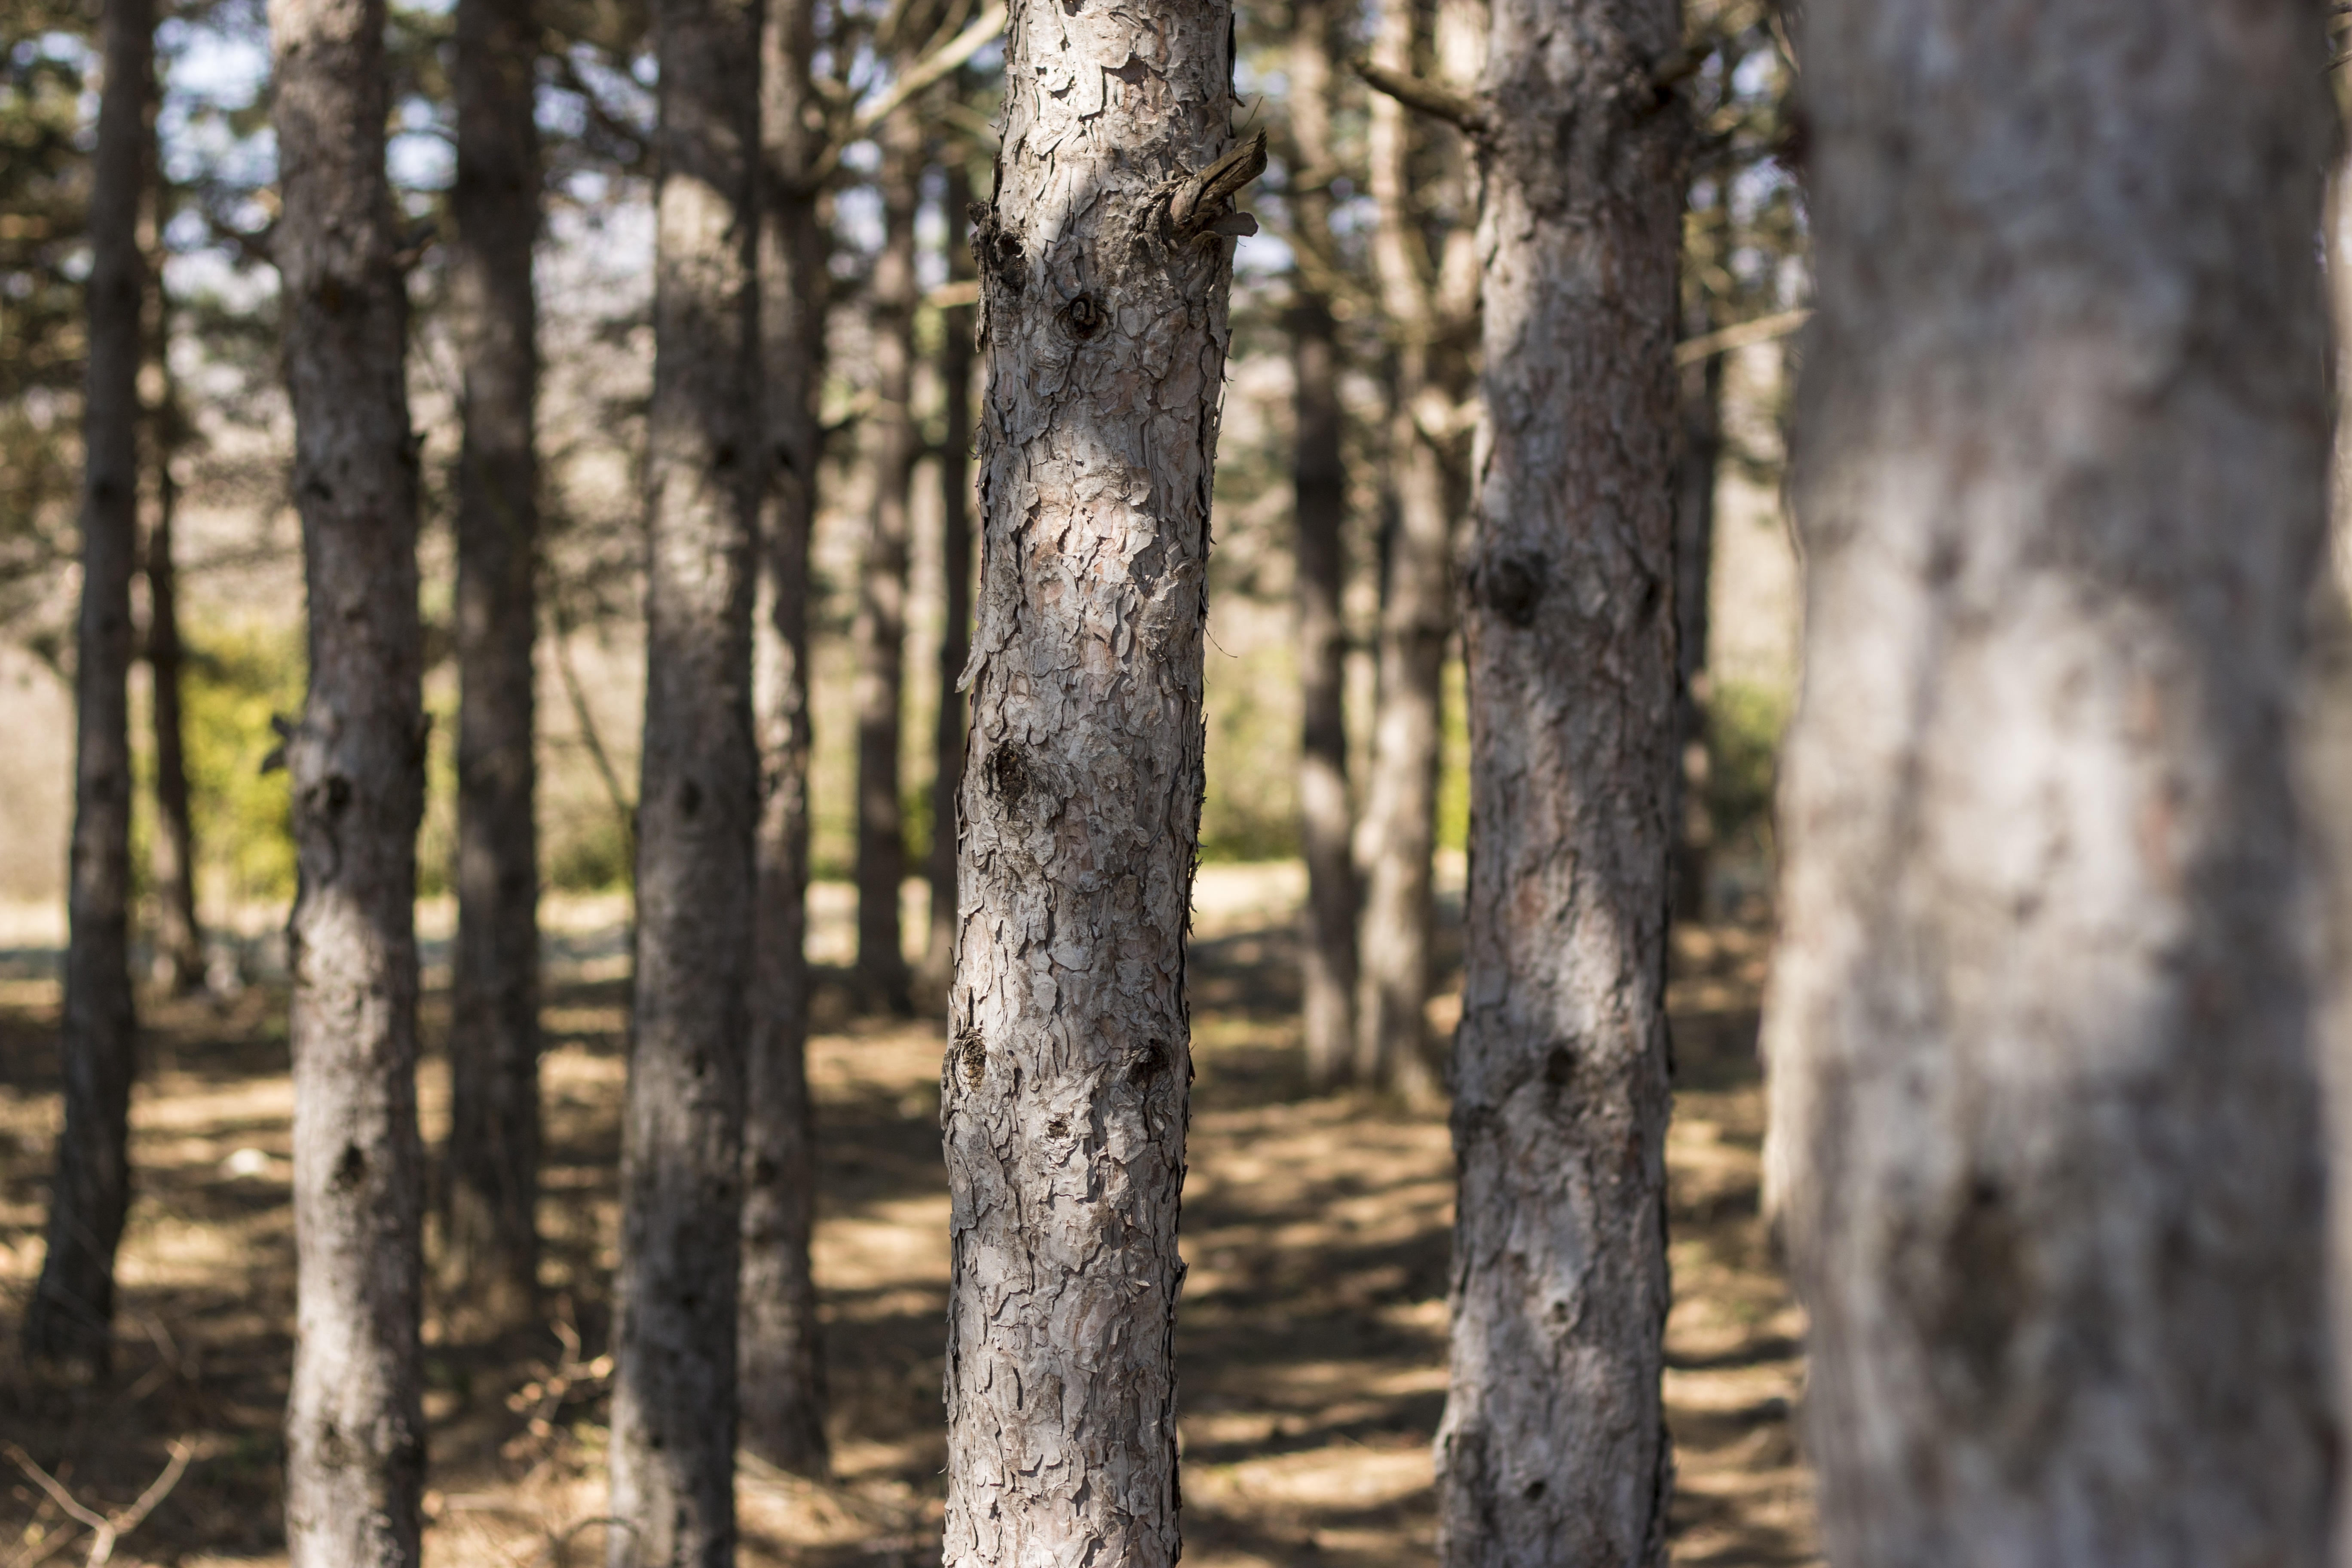
landscape, tree, nature, forest, grass, branch, mountain, plant, wood, sunlight, leaf, hill, view, trunk, travel, environment, green, birch, autumn, park, tourism, season, sunny, deciduous, grove, scene, woodland, habitat, ecosystem, flowering plant, natural environment, plant stem, woody plant, land plant